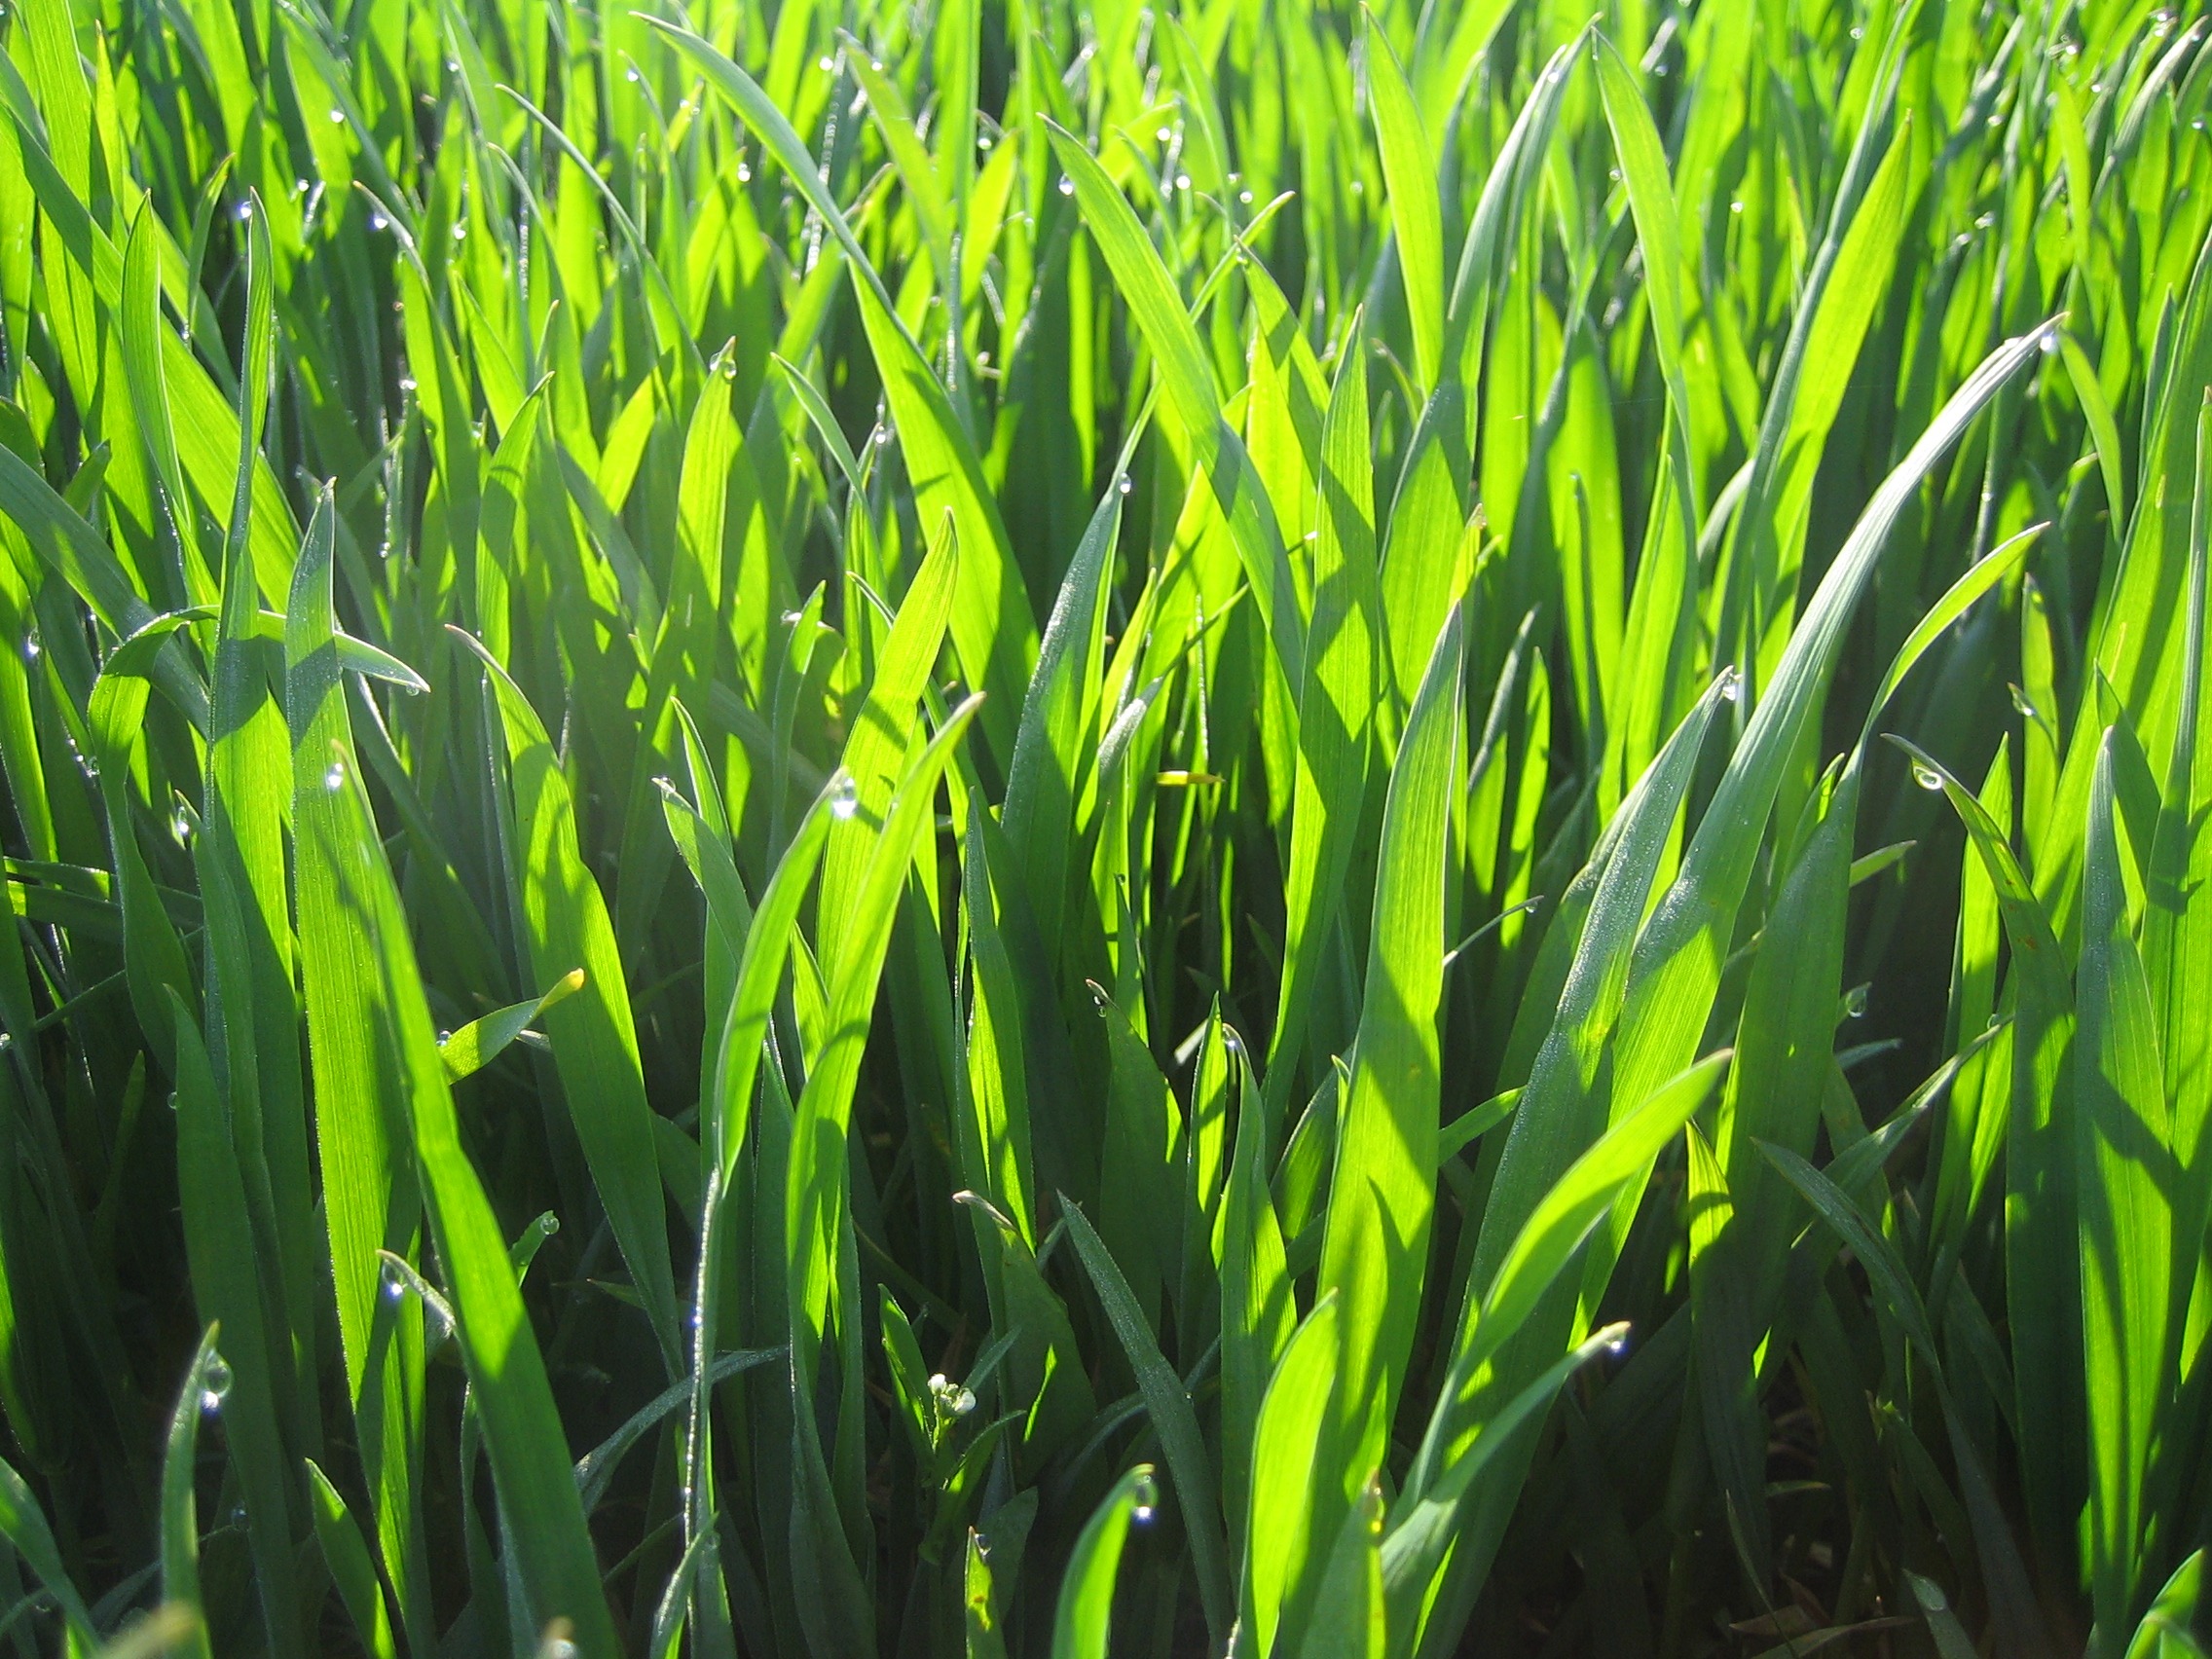
grass, plant, field, lawn, food, green, crop, agriculture, flora, back light, paddy field, grass family, plant stem